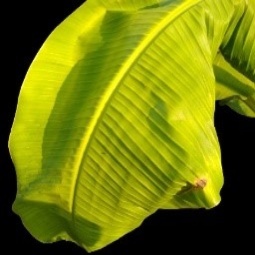
Label: Magnesium